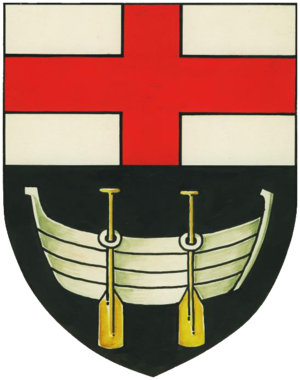
Urbar est une municipalité du Verbandsgemeinde Vallendar, dans l'arrondissement de Mayen-Coblence, en Rhénanie-Palatinat, dans l'ouest de l'Allemagne.